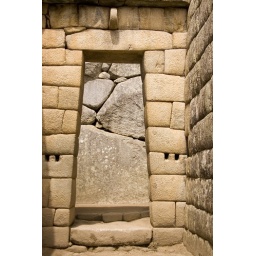
Inca style door inside a house in Machu Picchu, Peru